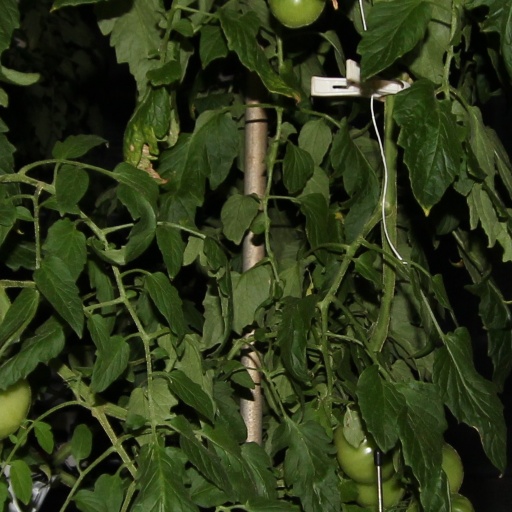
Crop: tomato